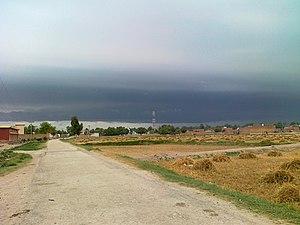
Le district de Ghotki est une subdivision administrative du nord de la province du Sind au Pakistan. Constitué autour de sa capitale Ghotki, le district est entouré par le district de Kashmore et la province du Pendjab au nord, l'Inde à l'est et le district de Sukkur au sud et à l'ouest.